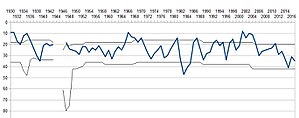
Brescia Calcio
Brescias ligapositioner siden den første sæson med en landsdækkende Serie A (1929/39).
Brescia Calcio er en italiensk fodboldklub fra byen Brescia i Lombardiet. Klubben blev grundlagt i 1911 under navnet Brescia Football Club.